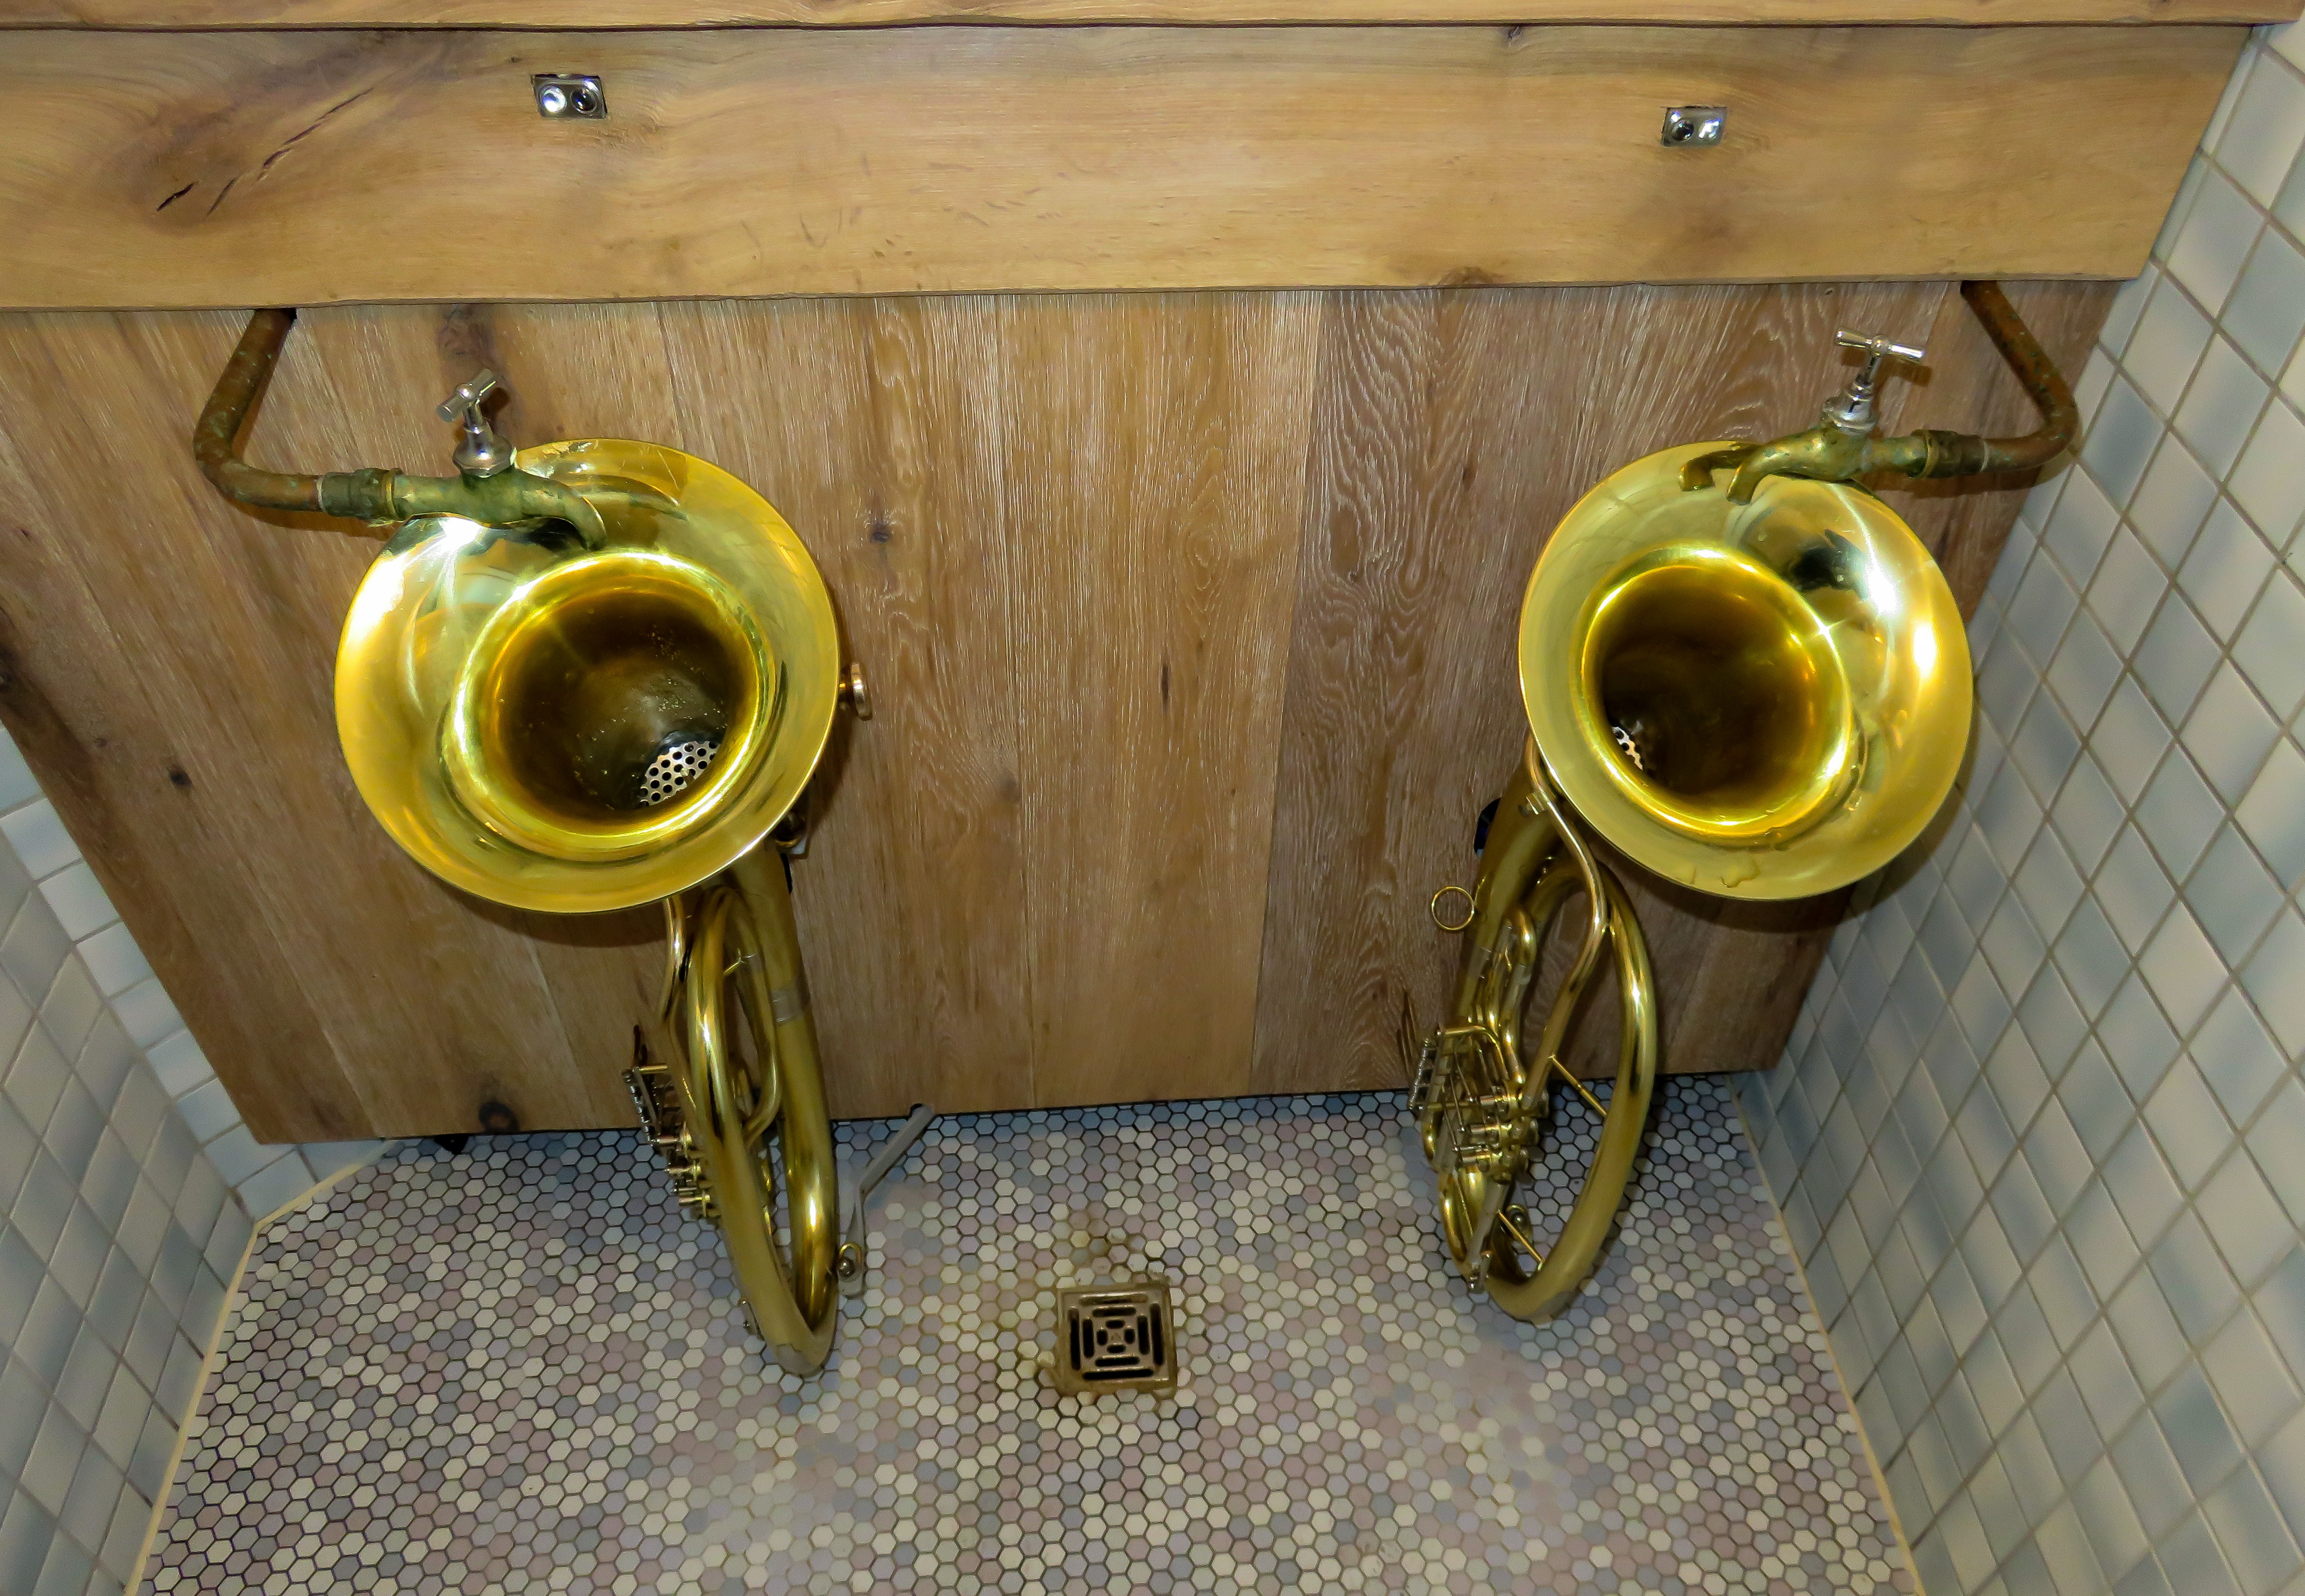
toilet, room, yellow, musical instrument, trombone, brass, wc, funny, trumpet, tuba, mountain hut, urinal, loo, man toilet, brass instrument, public toilet, man made object, sousaphone